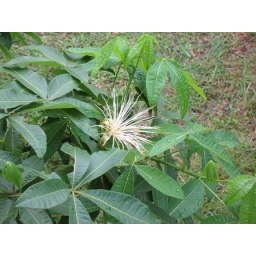
fat choi tree in flower again!!